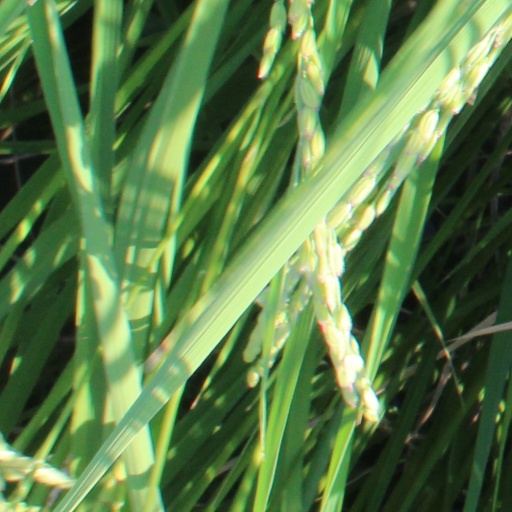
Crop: rice